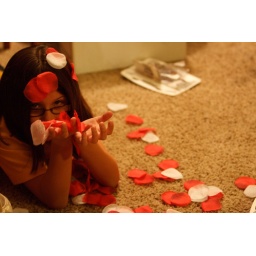
Great photo of our flower girl Ainsley by our ringbearer Robbii at the end of the night